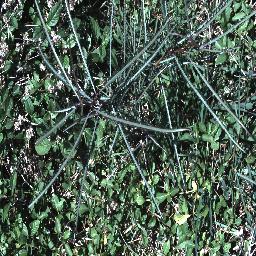
Label: parkinsonia